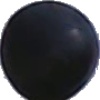
Label: Grape Blue 1